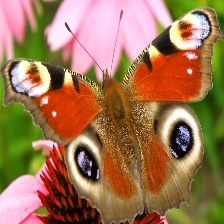
Species: PEACOCK
Butterfly family (ImageNet category): admiral